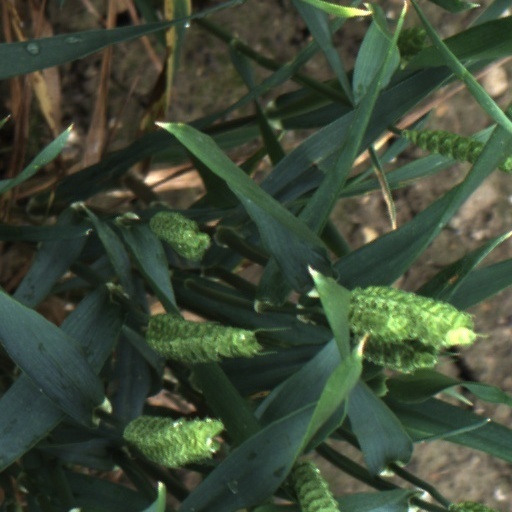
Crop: wheat